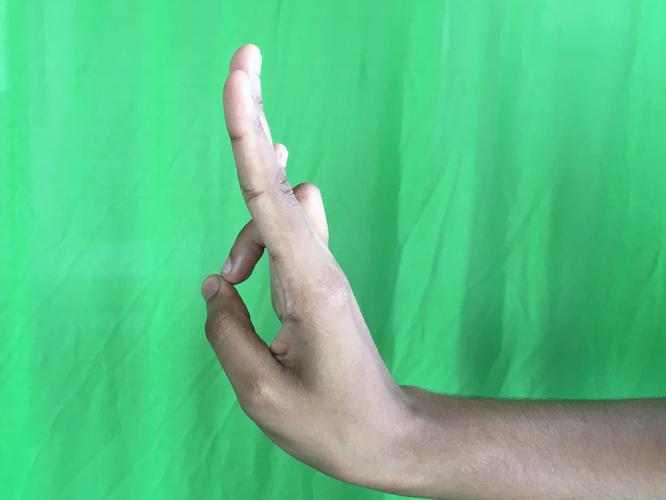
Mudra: Mayura
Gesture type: single_hand